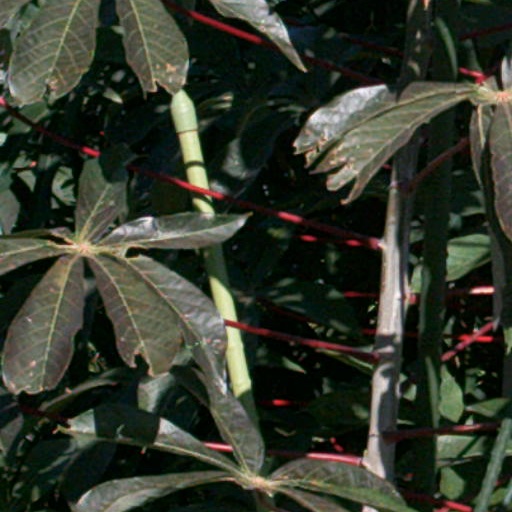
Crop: cassava